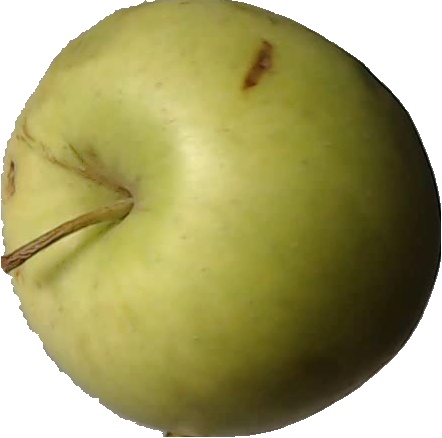
Label: apple_golden_3